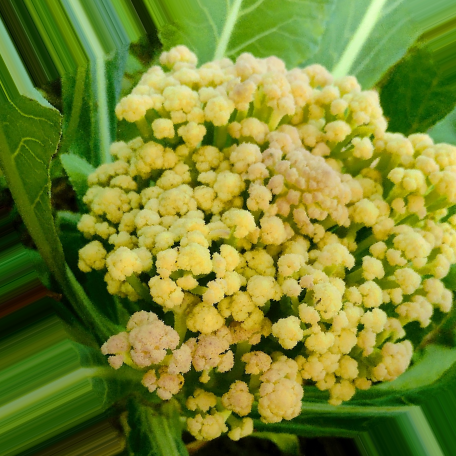
Label: Bacterial spot rot